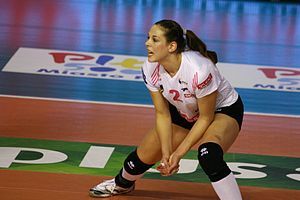
Volleyball / Regler
Volleyballspiller klar til at modtage bold.
Volleyball er et boldspil, hvor to hold, hvert bestående af seks spillere, forsøger at få bolden til at ramme gulvet på modstandernes banehalvdel. I lighed med tennis og badminton, er banen delt op af et net, som også adskiller spillerne fra de to hold fra hinanden. I lighed med fodbold og håndbold, er volleyball en holdsport, som spilles i form af lokale, nationale såvel som internationale divisioner. På højt niveau spiller herrer og damer i egne turneringer. Mixvolley findes udelukkende på lavere niveauer, hvor det sociale element i spillet ofte er centralt.